Gustavo Rojas Pinilla

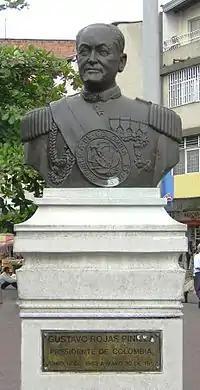
A bust of Rojas in Medellín

Rojas Pinilla died in Melgar, Tolima, on January 17, 1975. Rojas' daughter, María Eugenia Rojas, contested the 1974 Colombian general election as the leader of ANAPO, on an explicitly socialist platform. His grandson through María Eugenia, Samuel Moreno Rojas, would go on to serve as Mayor of Bogotá as part of the left-wing Alternative Democratic Pole, a successor party to ANAPO and M-19. Samuel Moreno, along with his brother Iván, would be arrested and charged with corruption in 2011.